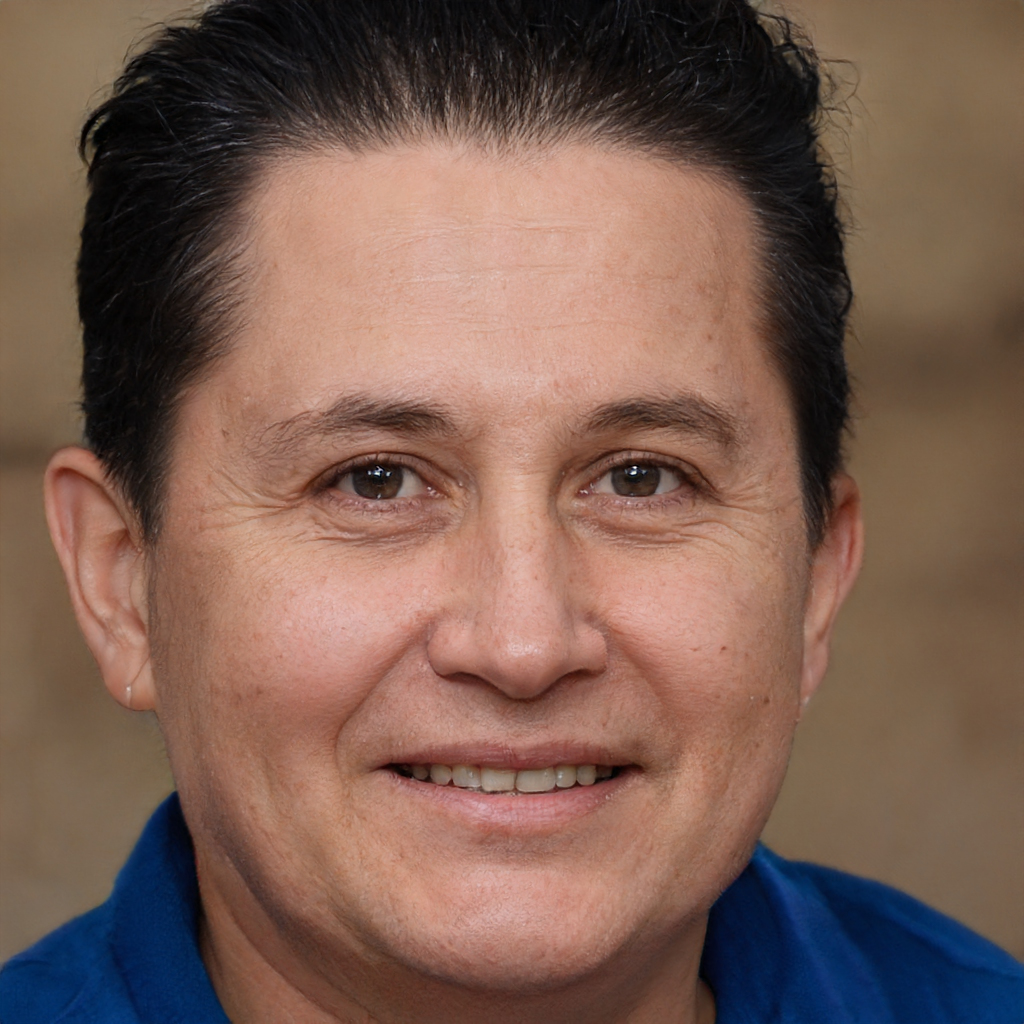
Label: Colored